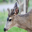
Label: deer